Los Gatos Historic Commercial District

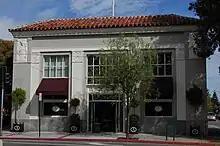
Bank of America Building at 198 West Main Street

Frank A. Bogart was associated with a establishment on one of the main streets in Los Gatos. The Bogart Block, also known as Woodmen's Hall, located at 18-20 Santa Cruz Avenue, was built in 1907. This two-story building is constructed of reinforced concrete and features Classical Revival ornamentation. Architectural elements include rusticated pilasters, a modillion cornice, a paneled parapet, and arched second-story windows. Historically, the upstairs of the Bogart Block served as the meeting place for the Woodmen of the World. During the Loma Prieta earthquake, the second story became separated from the first floor. However, it was subsequently reconnected and reinforced without altering its historic appearance, preserving the building's architectural integrity.